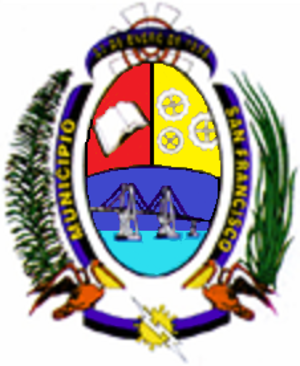
San Francisco est l'une des 21 municipalités de l'État de Zulia au Venezuela. Son chef-lieu est San Francisco. En 2011, la population s'élève à 446 757 habitants.